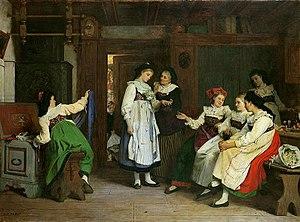
Camille Alfred Pabst, né à Heiteren le 18 juin 1828 et mort le 30 septembre 1898 dans le 17e arrondissement de Paris, est un artiste-peintre français.
Les Alsaciens sont les habitants de l'Alsace et, sur le plan migratoire, un peuple originaire de cette région historique et culturelle située dans le Nord-Est de la France, au sein du Grand Est. Ils sont une part du peuple français, depuis l'acquisition progressive du territoire alsacien par la France.